Janet Ross

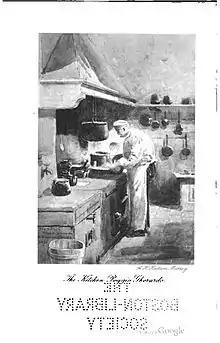
Frontispiece of "Leaves From Our Tuscan Kitchen", showing Chef Volpi in the kitchen of Poggio Gherardo

In 1888, the Rosses acquired the Villa di Poggio Gherardo outside Florence, near Settignano. The villa had been in the Gherardo family for some 450 years, and purportedly was the one famously referenced by Boccaccio in the Decameron. It came with three attached farms ("poderes") and operated under the "mezzadria" system whereby the tenant farmers ("contadini") paid rent to the "padrona" consisting of half their production. Janet Ross was a capable businesswoman who managed the estate well and sold its produce at an adequate profit. She imported fortified white wine from Sicily, added sugar and a number of herbs, producing a vermouth that was in considerable demand in England. She claimed the vermouth recipe was a secret one handed down to her by the last of the Medicis.